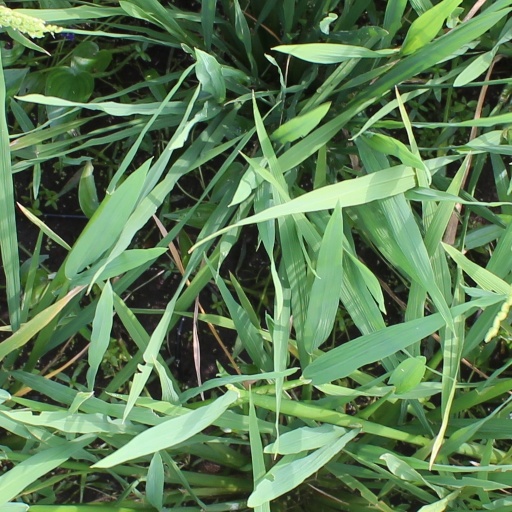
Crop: rice